Gordon Chesney Wilson

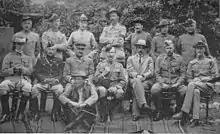

Wilson's first military service was as part of the militia. He became a lieutenant in the 3rd Battalion, Oxfordshire Light Infantry, on 17 January 1885. He transferred to the 3rd and 4th Battalions, the Duke of Wellington's (West Riding Regiment), on 25 June of the same year. Wilson then joined the regular British Army as a second lieutenant on 4 May 1887, replacing a dead subaltern in the Royal Horse Guards (Blues). He was promoted to lieutenant on 5 December 1888. Soon after this promotion Wilson met Lady Sarah Spencer-Churchill, the youngest daughter of John Spencer-Churchill, 7th Duke of Marlborough, through her sister Lady Fanny who his parents were friends with. Encouraged by Lady Randolph Churchill, Wilson and Sarah began to court. Ignoring the social disparity between their two families, Wilson proposed to and was accepted by her.